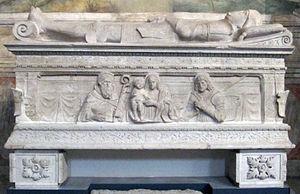
La Sculpture Renaissance de Brescia est une branche du style de la Sculpture de la Renaissance italienne qui se développa à Brescia à partir des années 1460 et qui s'inspirait de la Renaissance vénitienne, avec un pic entre la fin du XVᵉ siècle et le début du XVIᵉ siècle. Pendant cette période, une série de chantiers publics et privés sont lancés qui produiront des œuvres d'une originalité encore peu fréquente pour l'époque dont témoignent le Palais de la Loggia et l'église Santa Maria dei Miracoli.
Niccolò di Pitigliano, également connu sous le nom de Niccolò Orsini de Pitigliano et de Niccolò III Orsini, est un condottiere italien, membre de la famille Orsini, de la branche de Pitigliano, qui s'illustra comme capitaine général des Vénitiens durant la guerre de la Ligue de Cambrai.